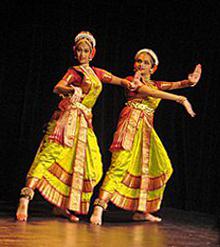
Dance form: kuchipudi